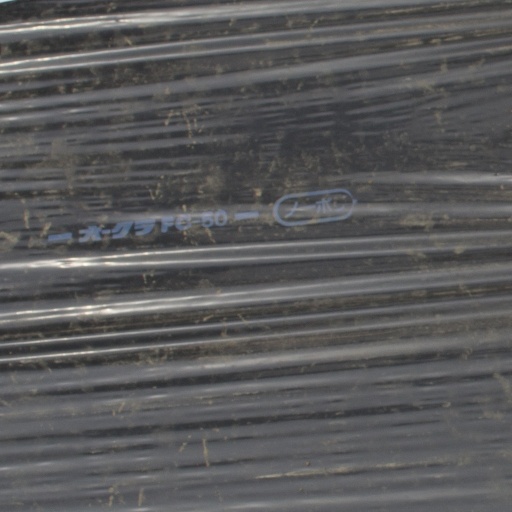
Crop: Jerusalem artichoke